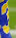
Number: 3